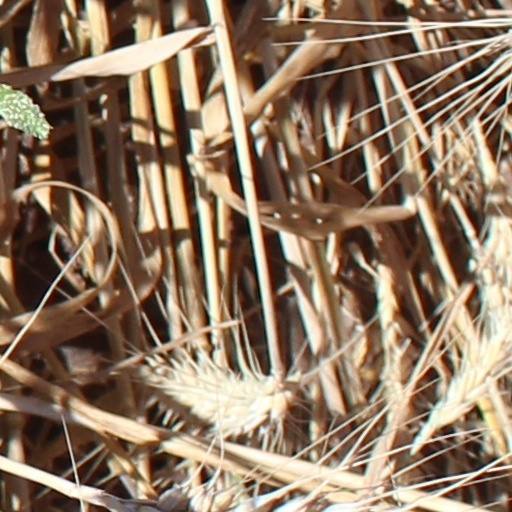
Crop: wheat